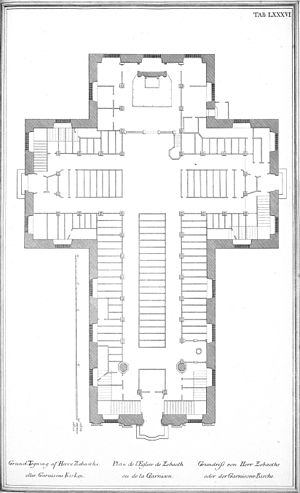
Garnisons Kirke / Historie / Kirkens indre
Plan fra Thurahs Den danske Vitruvius 1746-1749.
Garnisons Kirke eller Garnisonskirken som den officielt hedder, ligger i Garnisons Sogn i København, ved Sct. Annæ Plads. I 2006 kunne den fejre 300 års jubilæum. Kirkens kirkegård, Garnisons Kirkegård, ligger på det indre Østerbro.